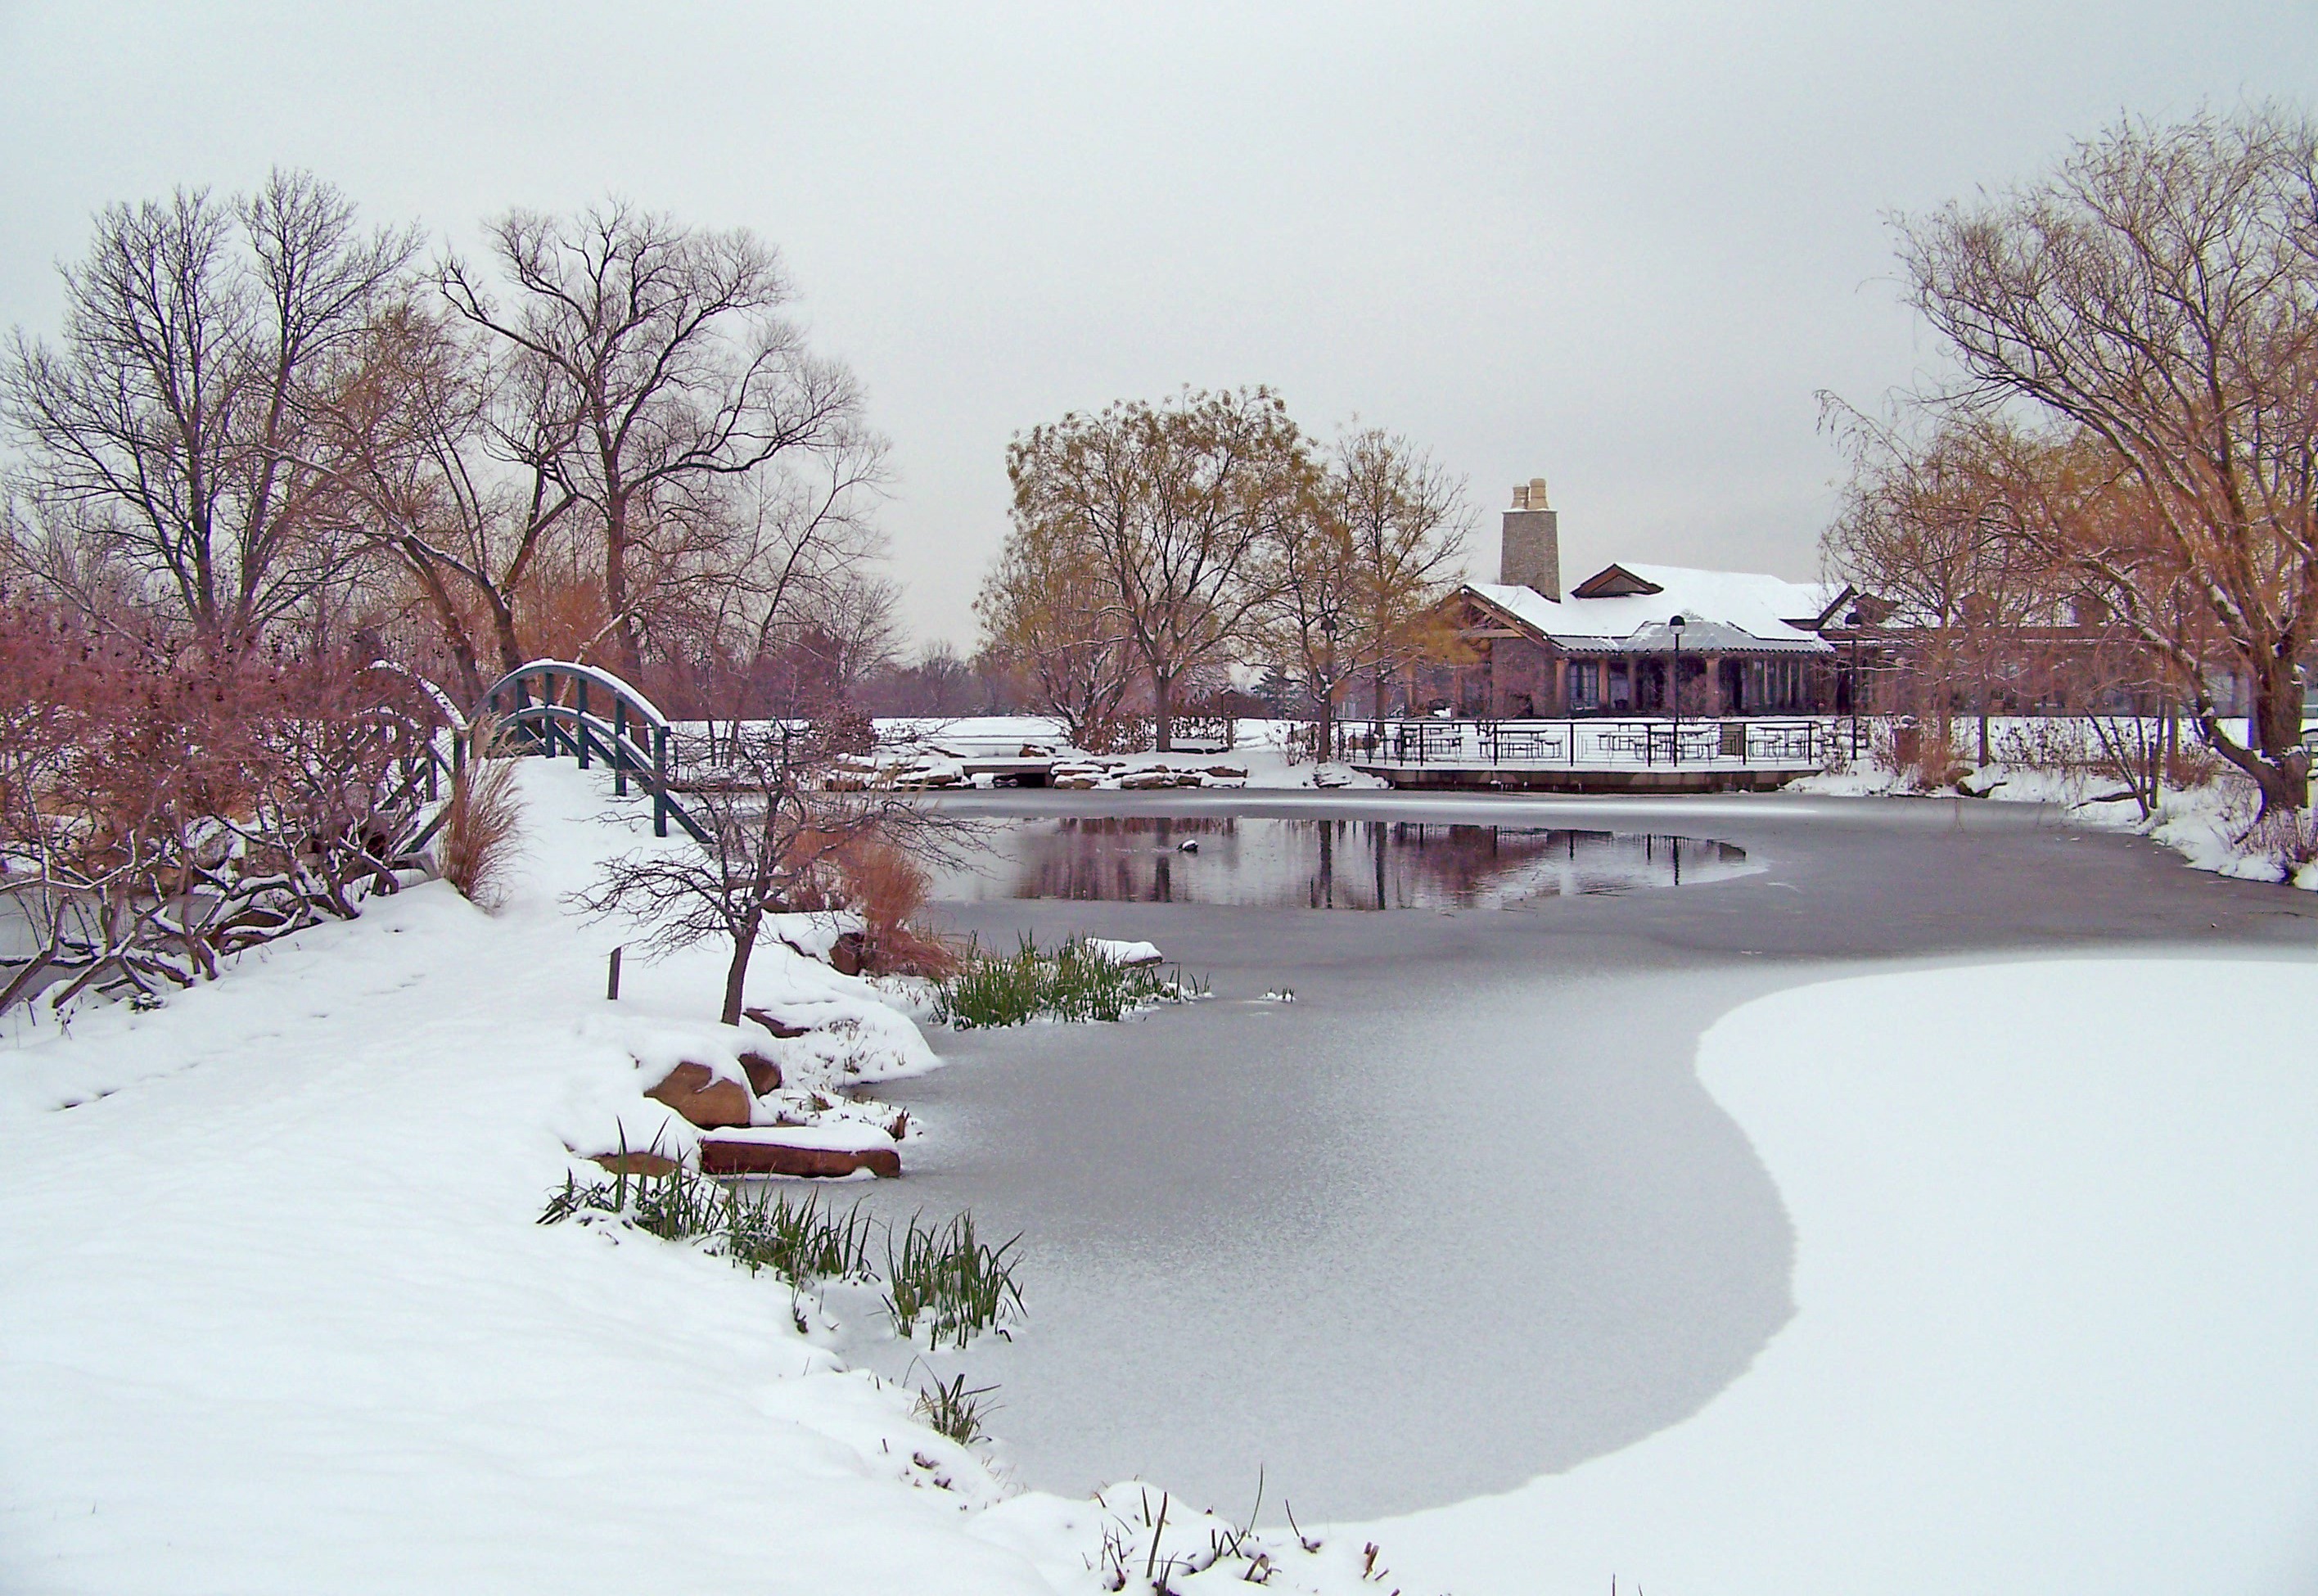
tree, snow, winter, bridge, pond, ice, weather, frozen, season, trees, blizzard, freezing, winter storm